Taxicab geometry

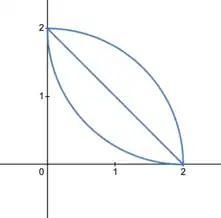
Curves defined by monotone increasing or decreasing functions have the same taxicab arc length as long as they share the same endpoints.

To test this, take the taxicab circle of radius formula_33 centered at the origin. Its curve in the first quadrant is given by formula_34 whose length is